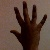
The image shows a hand gesture representing the number 5 in Indian Sign Language.